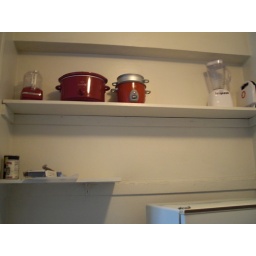
shelf above stove